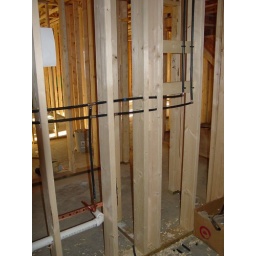
standing in the storage room looking through the bathroom wall.